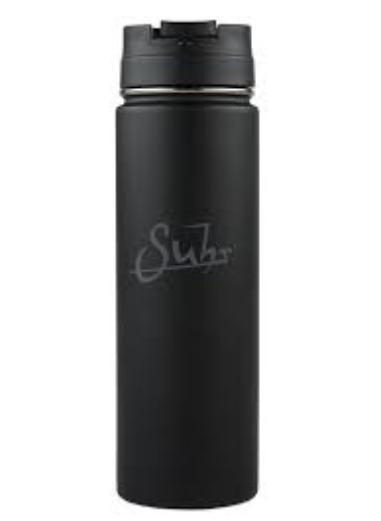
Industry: Leisure